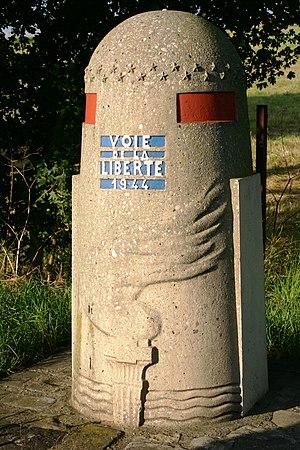
Cette liste non exhaustive recense les bornes routières de la voie de la Liberté, mémoriaux de guerre dont la majeure partie retrace l'itinéraire suivi par la 3ᵉ armée américaine commandée par le général Patton.